The Last Tinker: City of Colors

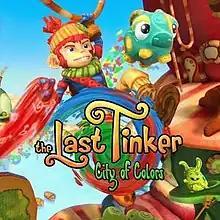

The Last Tinker: City of Colors is a 2014 German action-adventure-platform video game developed by Mimimi Productions. It was published by for Microsoft Windows, OS X and Linux on 12 May 2014. A PlayStation 4 version was handled by Loot Interactive, and released digitally on the PlayStation Store on August 19, 2014, in North America and August 20, 2014, in Europe and Australia. A retail version published by Dutch publisher Soedesco was released in May 2015 in Europe and in March 2016 in North America.